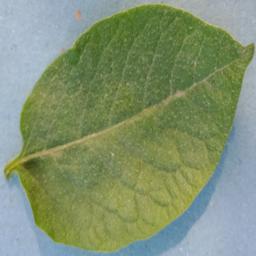
Label: Potato___Healthy